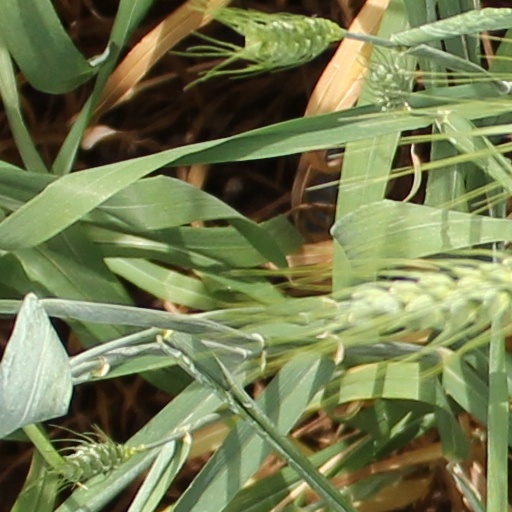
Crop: wheat